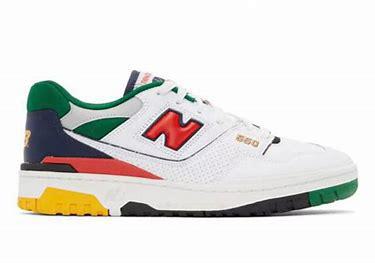
Brand: New
Model: Balance New Balance 550